Ferré Gola

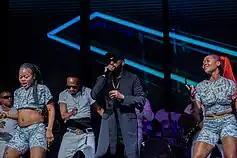
Gola in 2023

Ferré Gola was born Hervé Gola Bataringe on 3 March 1976, in the Kintambo commune of Kinshasa, in what was then Zaire (now the Democratic Republic of the Congo). He spent his formative years in the Ngiri-Ngiri commune, raised by his mother alongside his siblings. He is the seventh of nine children, born to mixed Teke and Yombe parentage. From a tender age, Gola harbored dreams of becoming a professional musician, drawing inspiration from Franco Luambo, OK Jazz, Carlyto Lassa, Tabu Ley Rochereau, Simaro Lutumba, King Kester Emeneya, Papa Wemba, Youssou N'Dour, and Salif Keita. He actively participated in local musicians' rehearsals after school and started composing music. The family later relocated to the Bandalungwa commune, where Gola joined the Rumba des Jeunes band and began honing his skills in Congolese rumba.